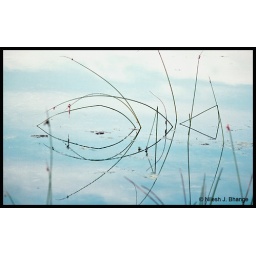
A formation of shape similar to fish in a pond by some grass stripes along with their reflections.